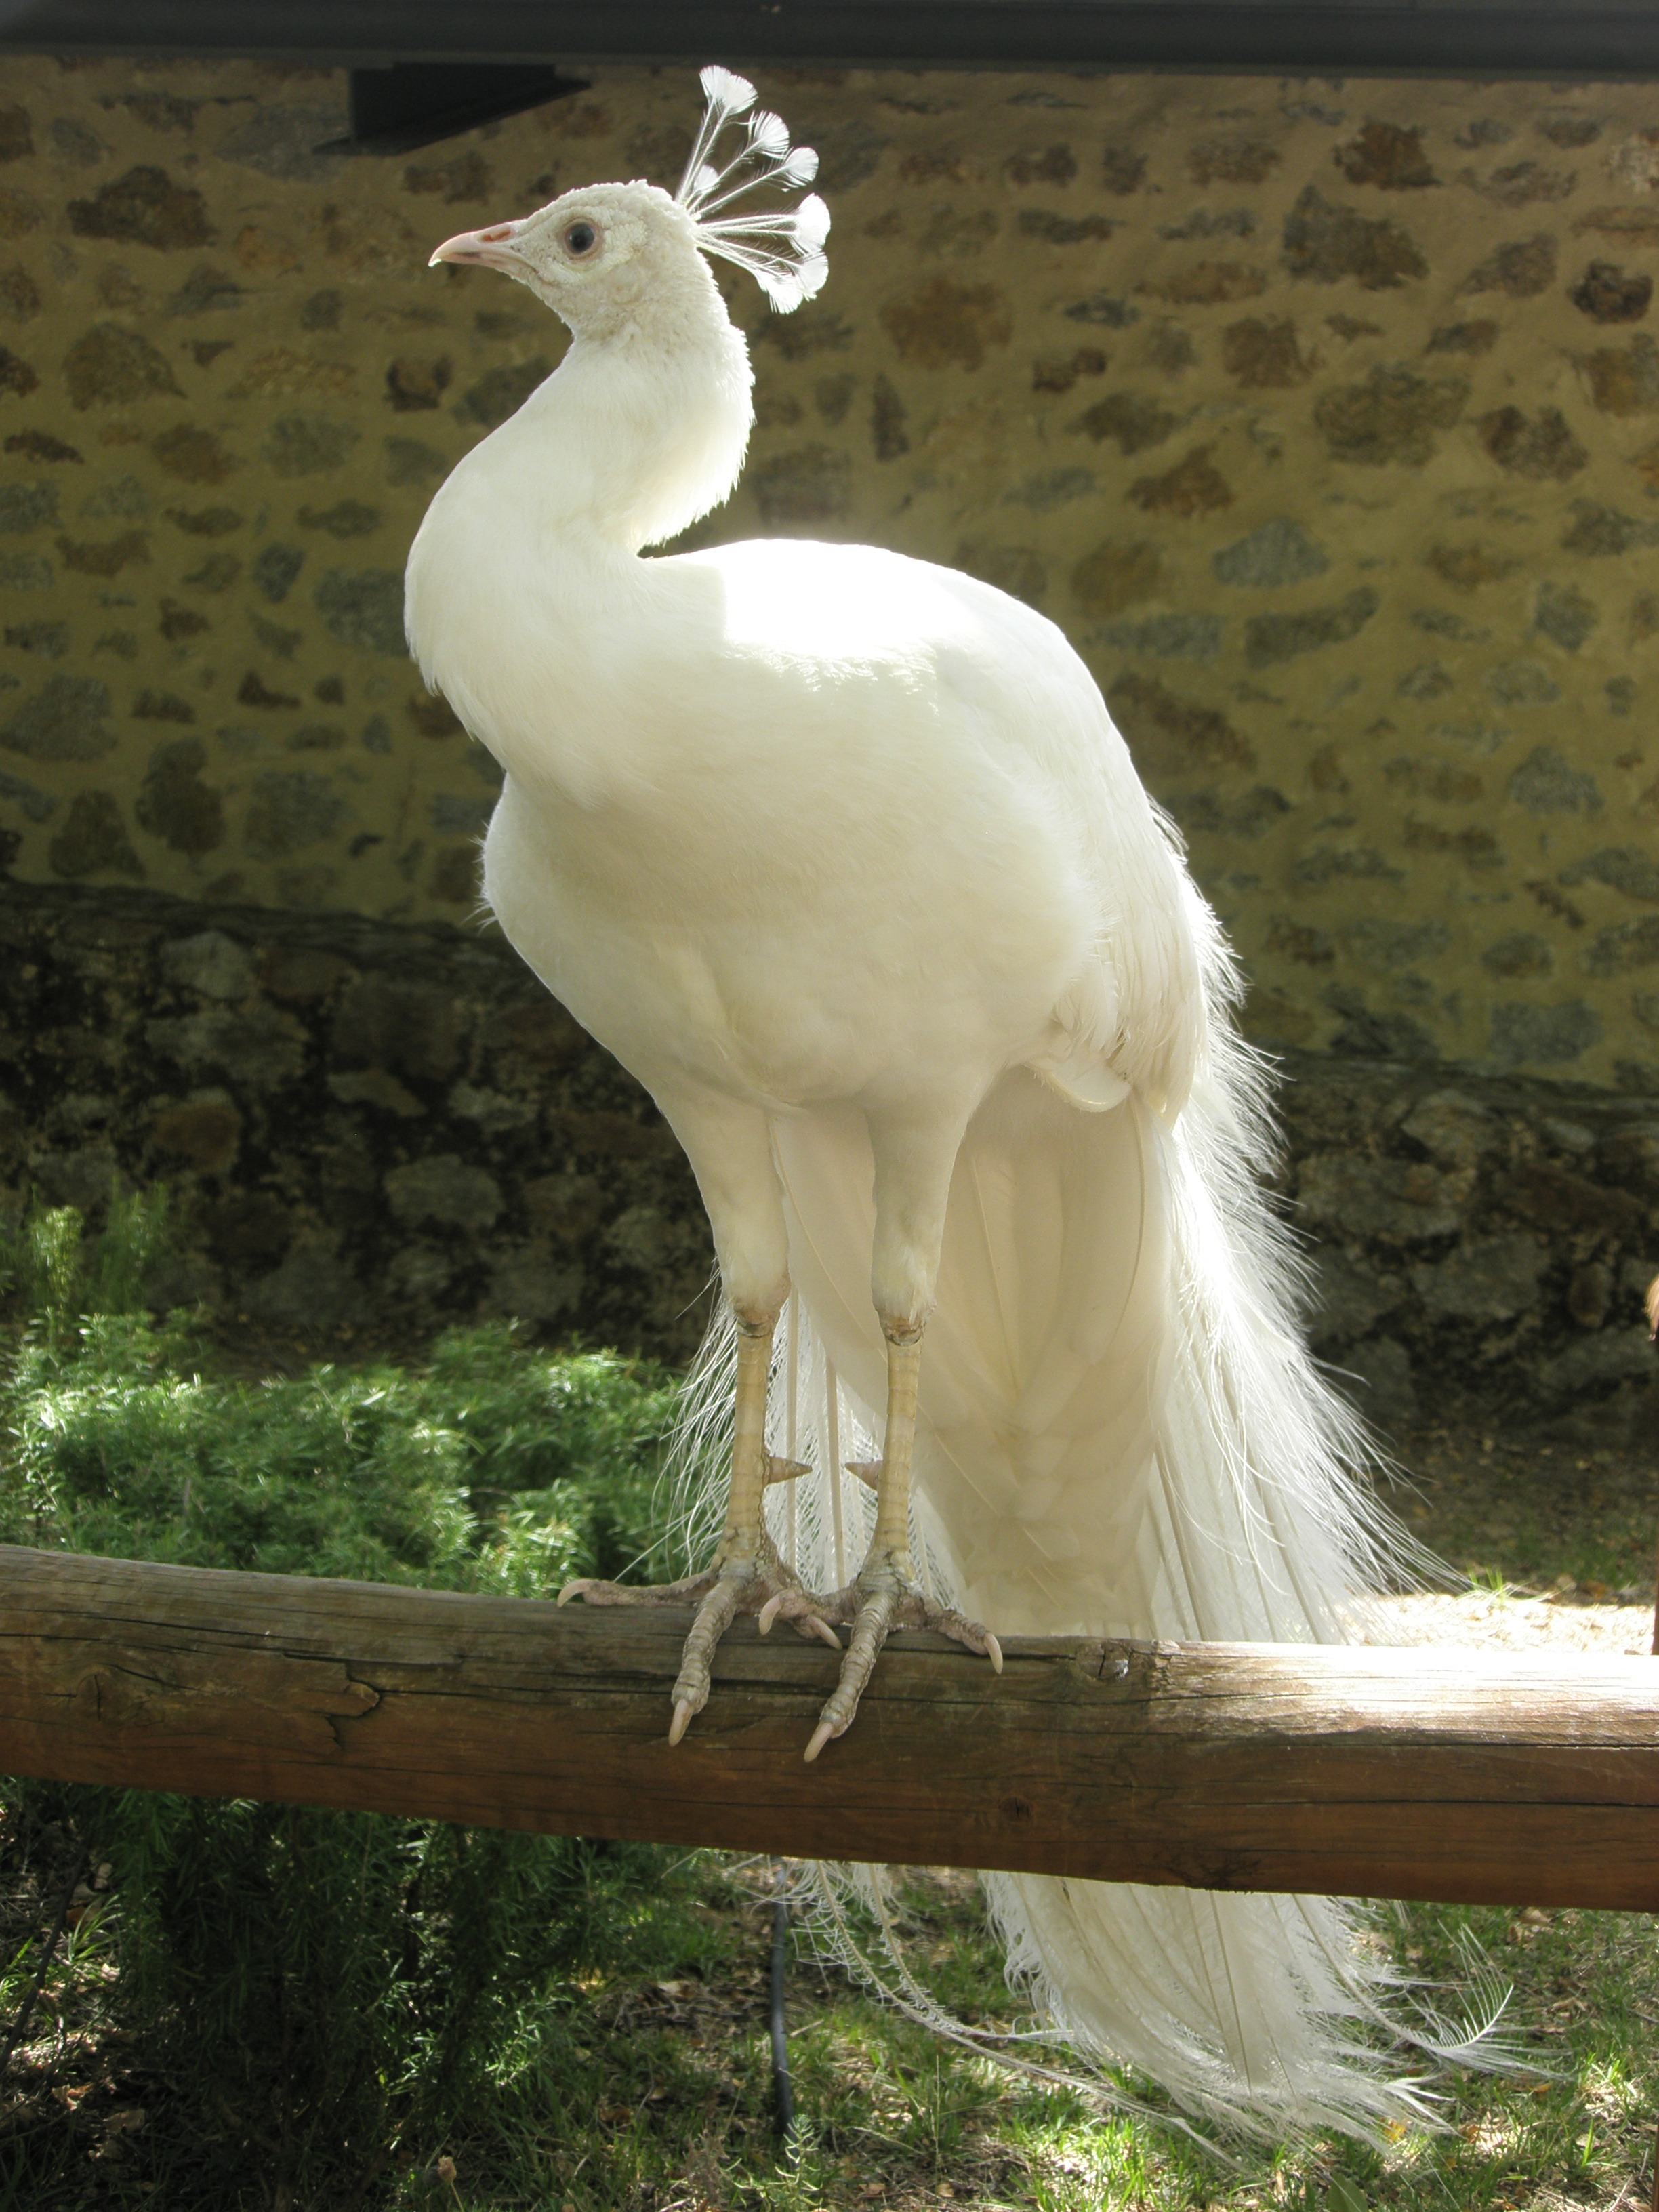
bird, wing, white, wildlife, statue, zoo, fauna, peacock, birds, turkey, vertebrate